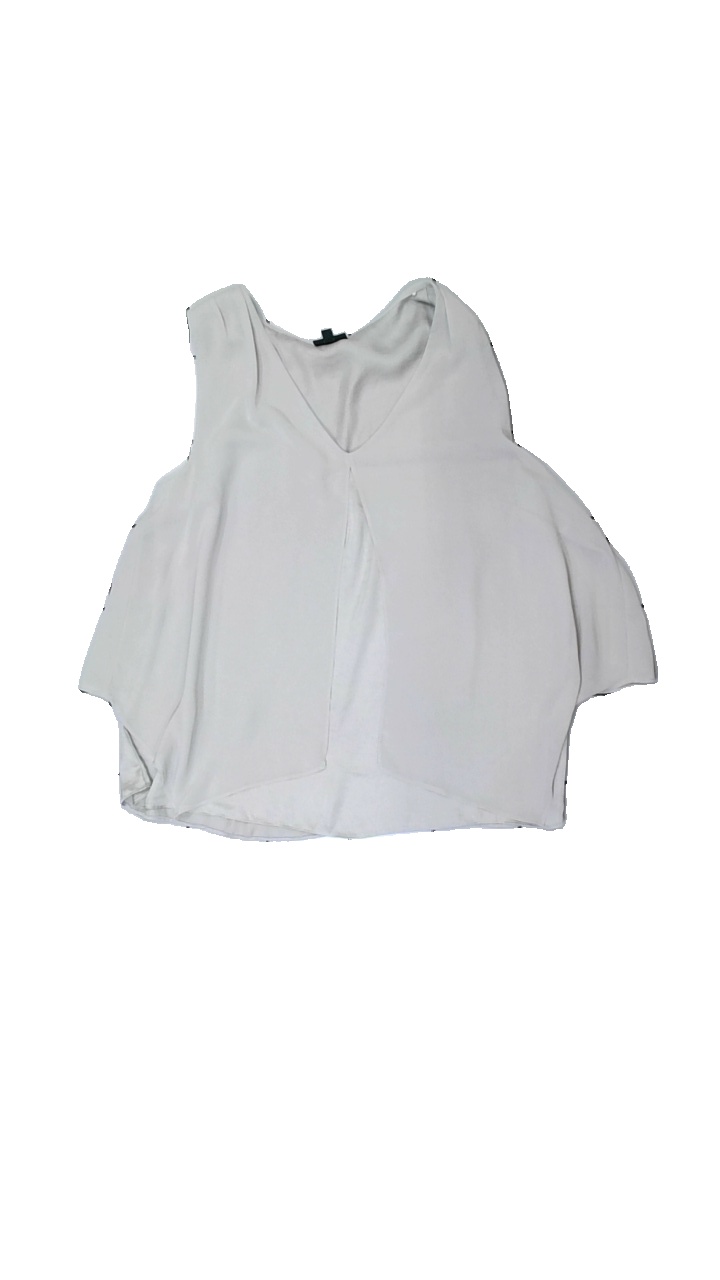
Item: Blouse (Ladies)
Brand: Kappahl
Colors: Beige
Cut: C-collar, Loose
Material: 100% Polyester
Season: All
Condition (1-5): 4
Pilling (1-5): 5
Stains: Minor
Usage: Repair
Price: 50-100